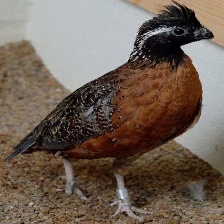
Species: MASKED BOBWHITE
Scientific name: COLINUS VIRGINIANUS RIDGWAYI
ImageNet parent category: quail